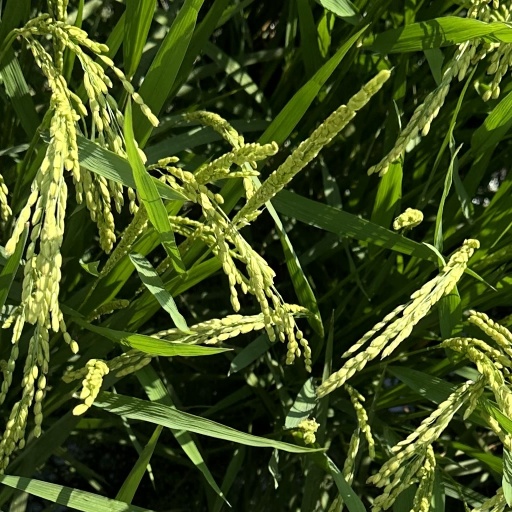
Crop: rice